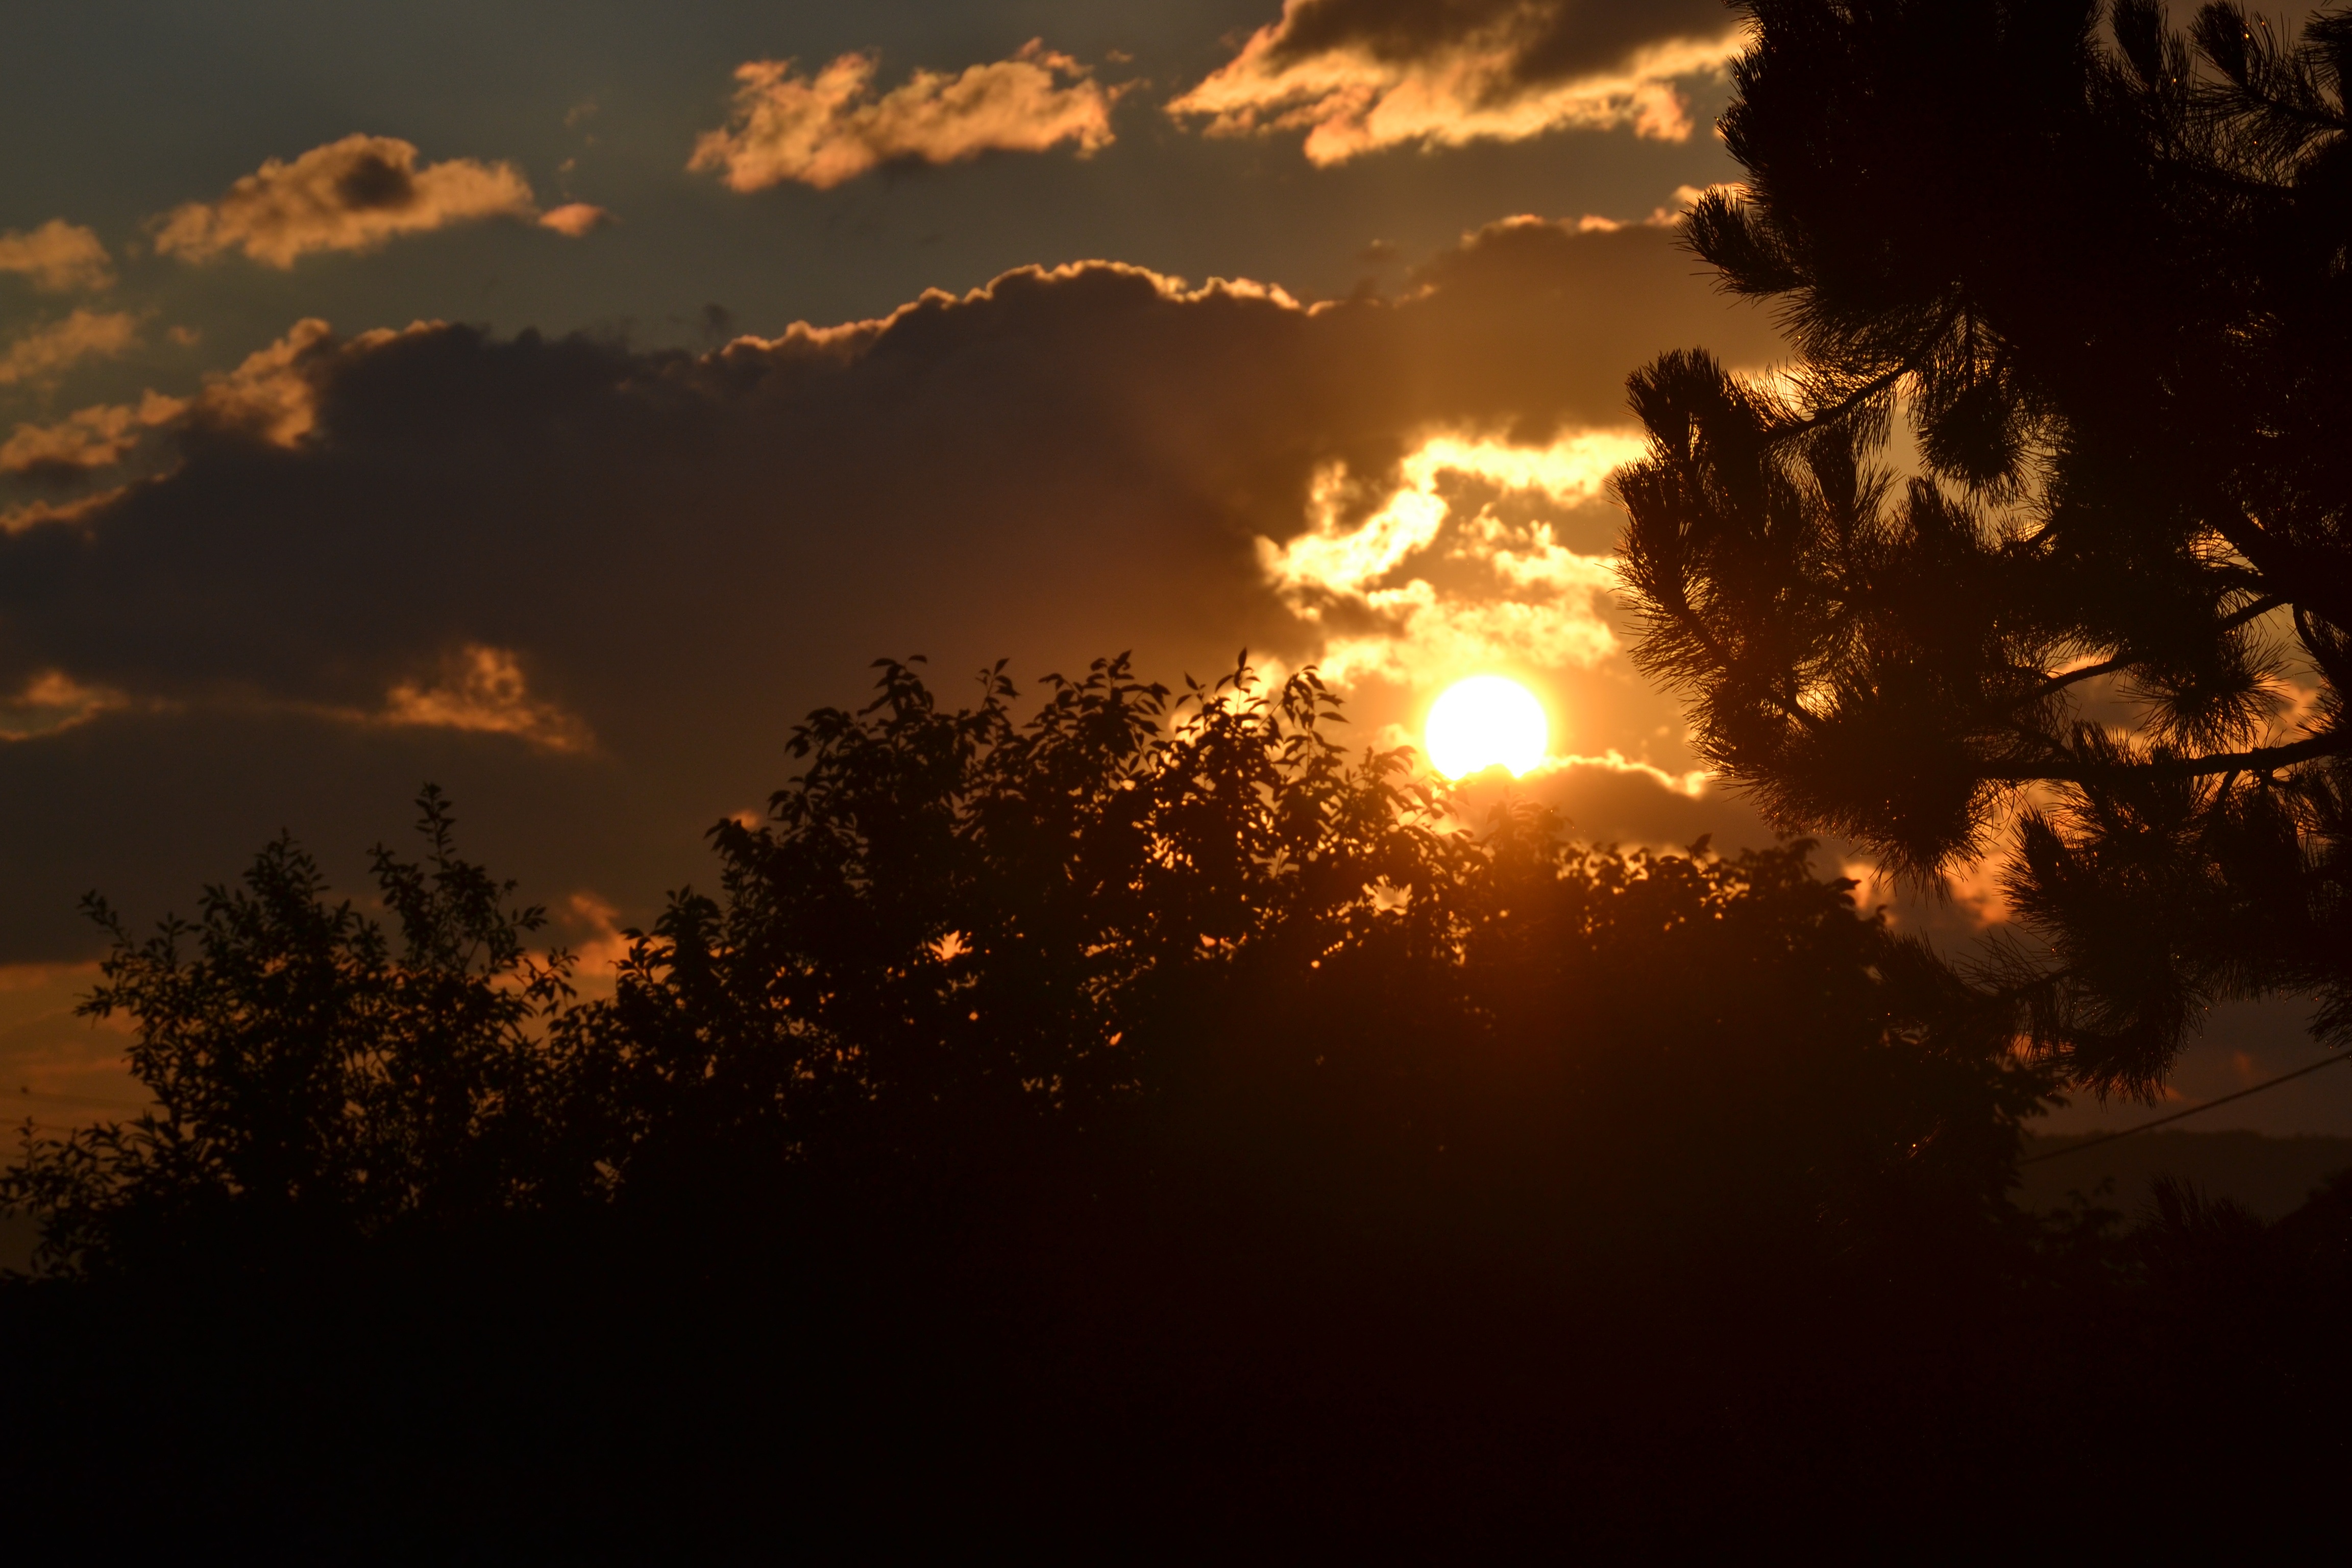
landscape, coast, nature, light, cloud, sky, sun, sunrise, sunset, night, sunlight, morning, dawn, atmosphere, dusk, evening, darkness, afterglow